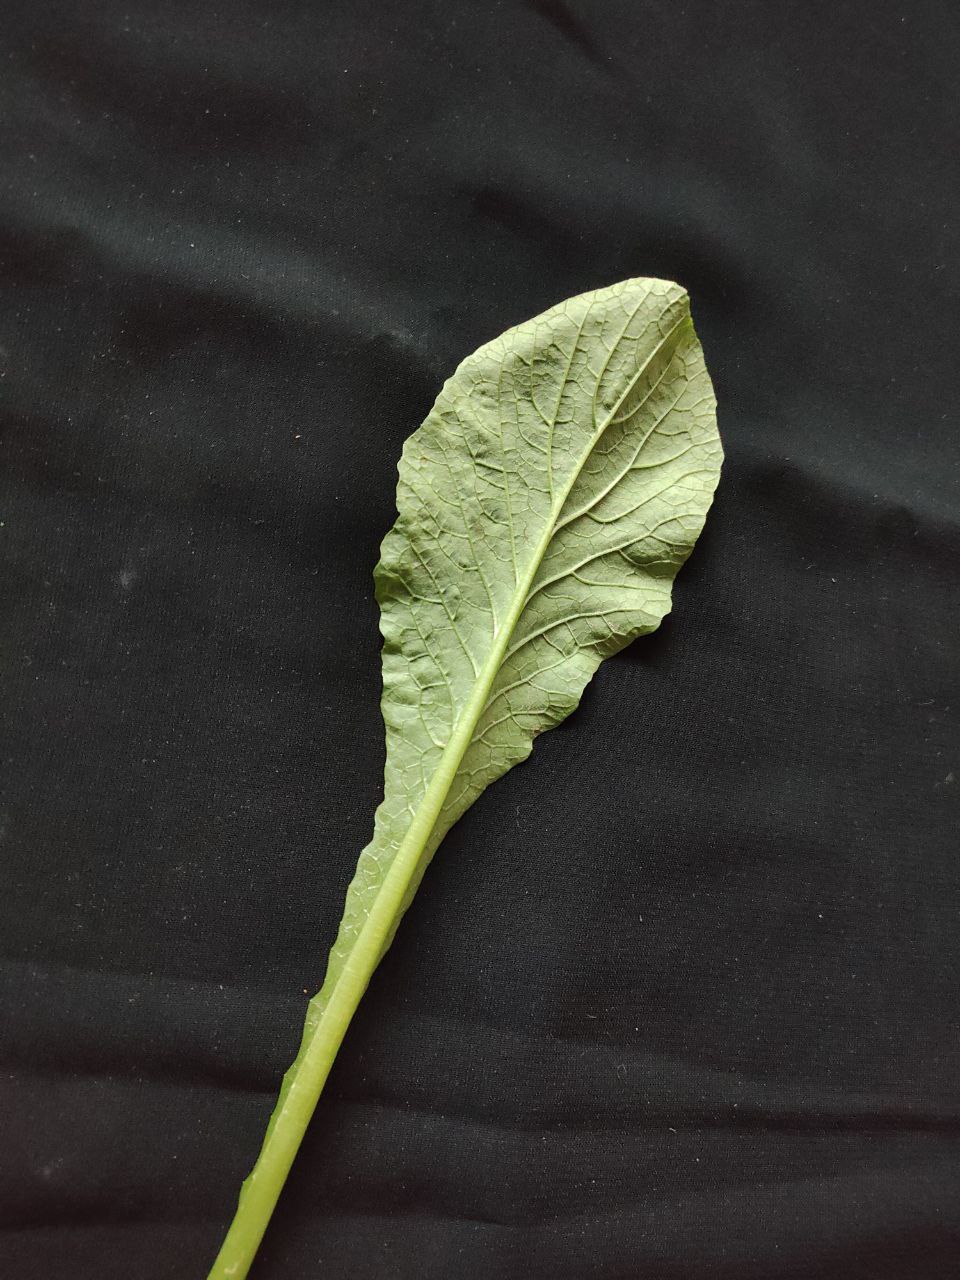
Label: Fresh leaf